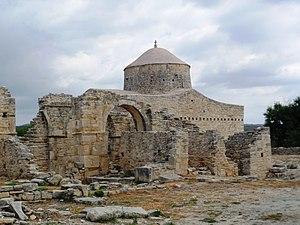
Anógyra est un village de Chypre de plus de 301 habitants.